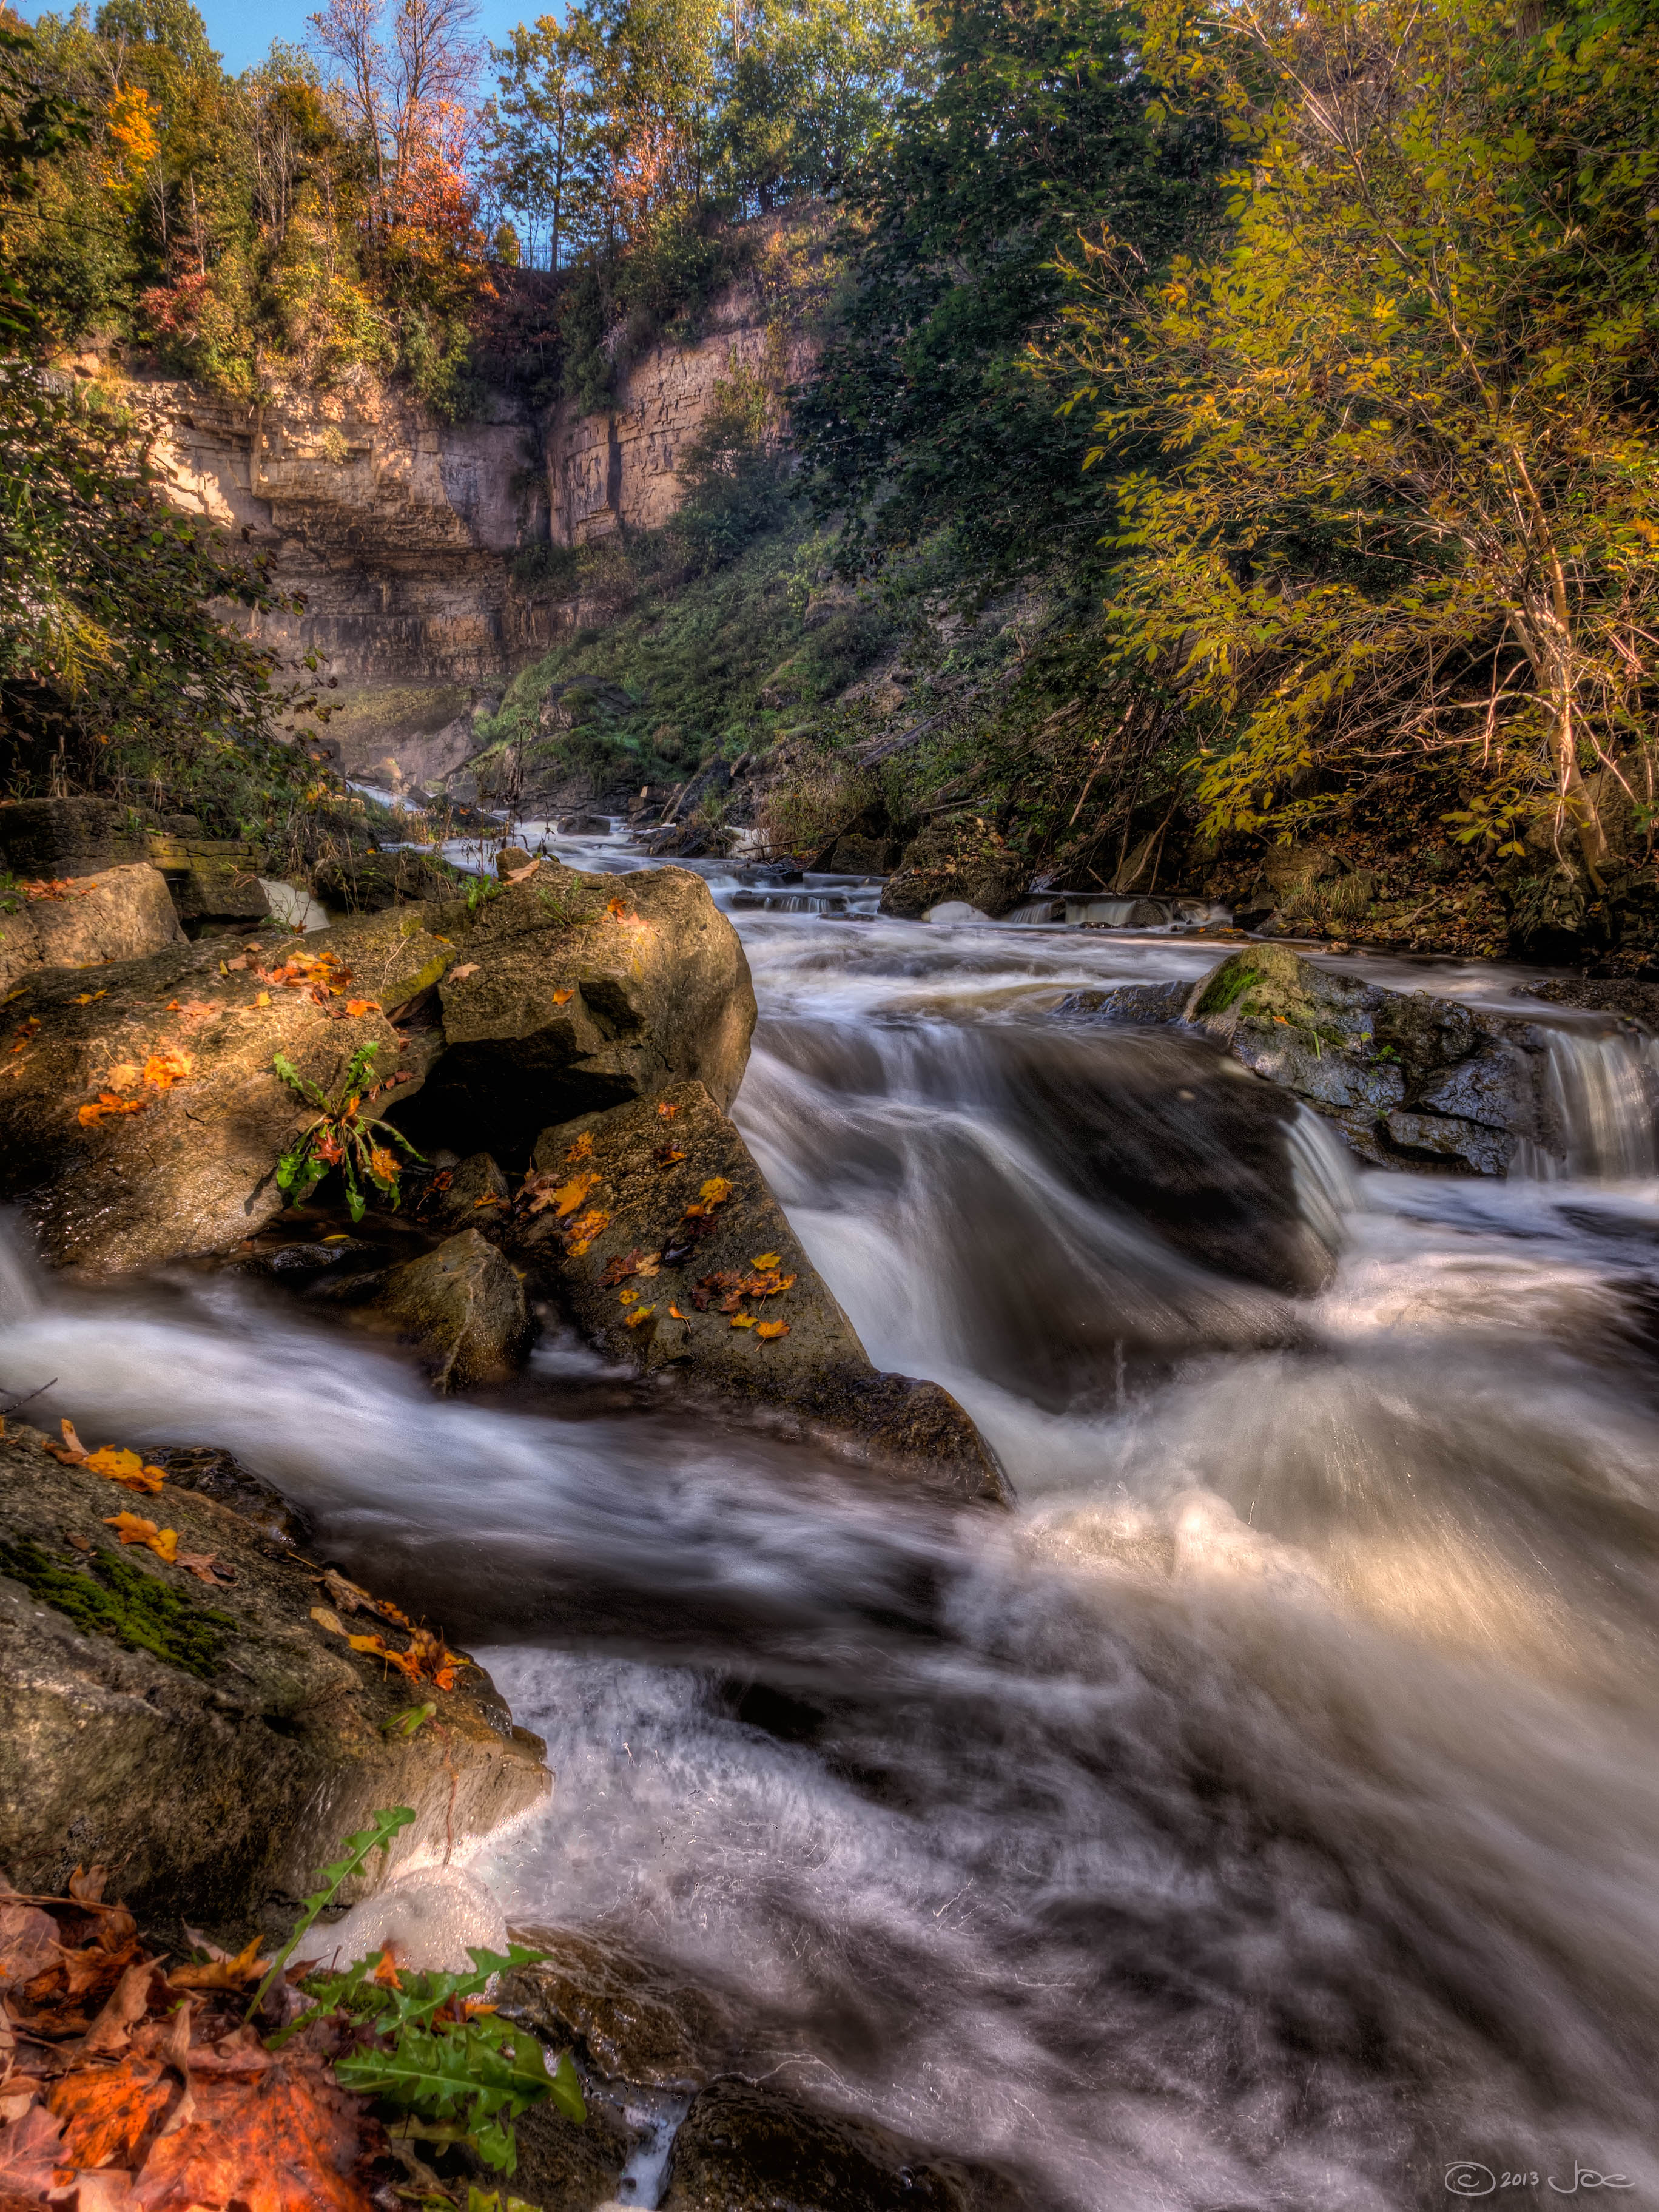
landscape, tree, water, nature, forest, rock, waterfall, creek, wilderness, leaf, fall, river, valley, stream, autumn, rapid, season, body of water, hdr, canada, falls, ontario, lumix, panasonic, dmc, lx7, panasoniclumixdmclx7, hamilton, photomatix, dundas, websters, spencer, woodland, water feature, watercourse, landform, geographical feature